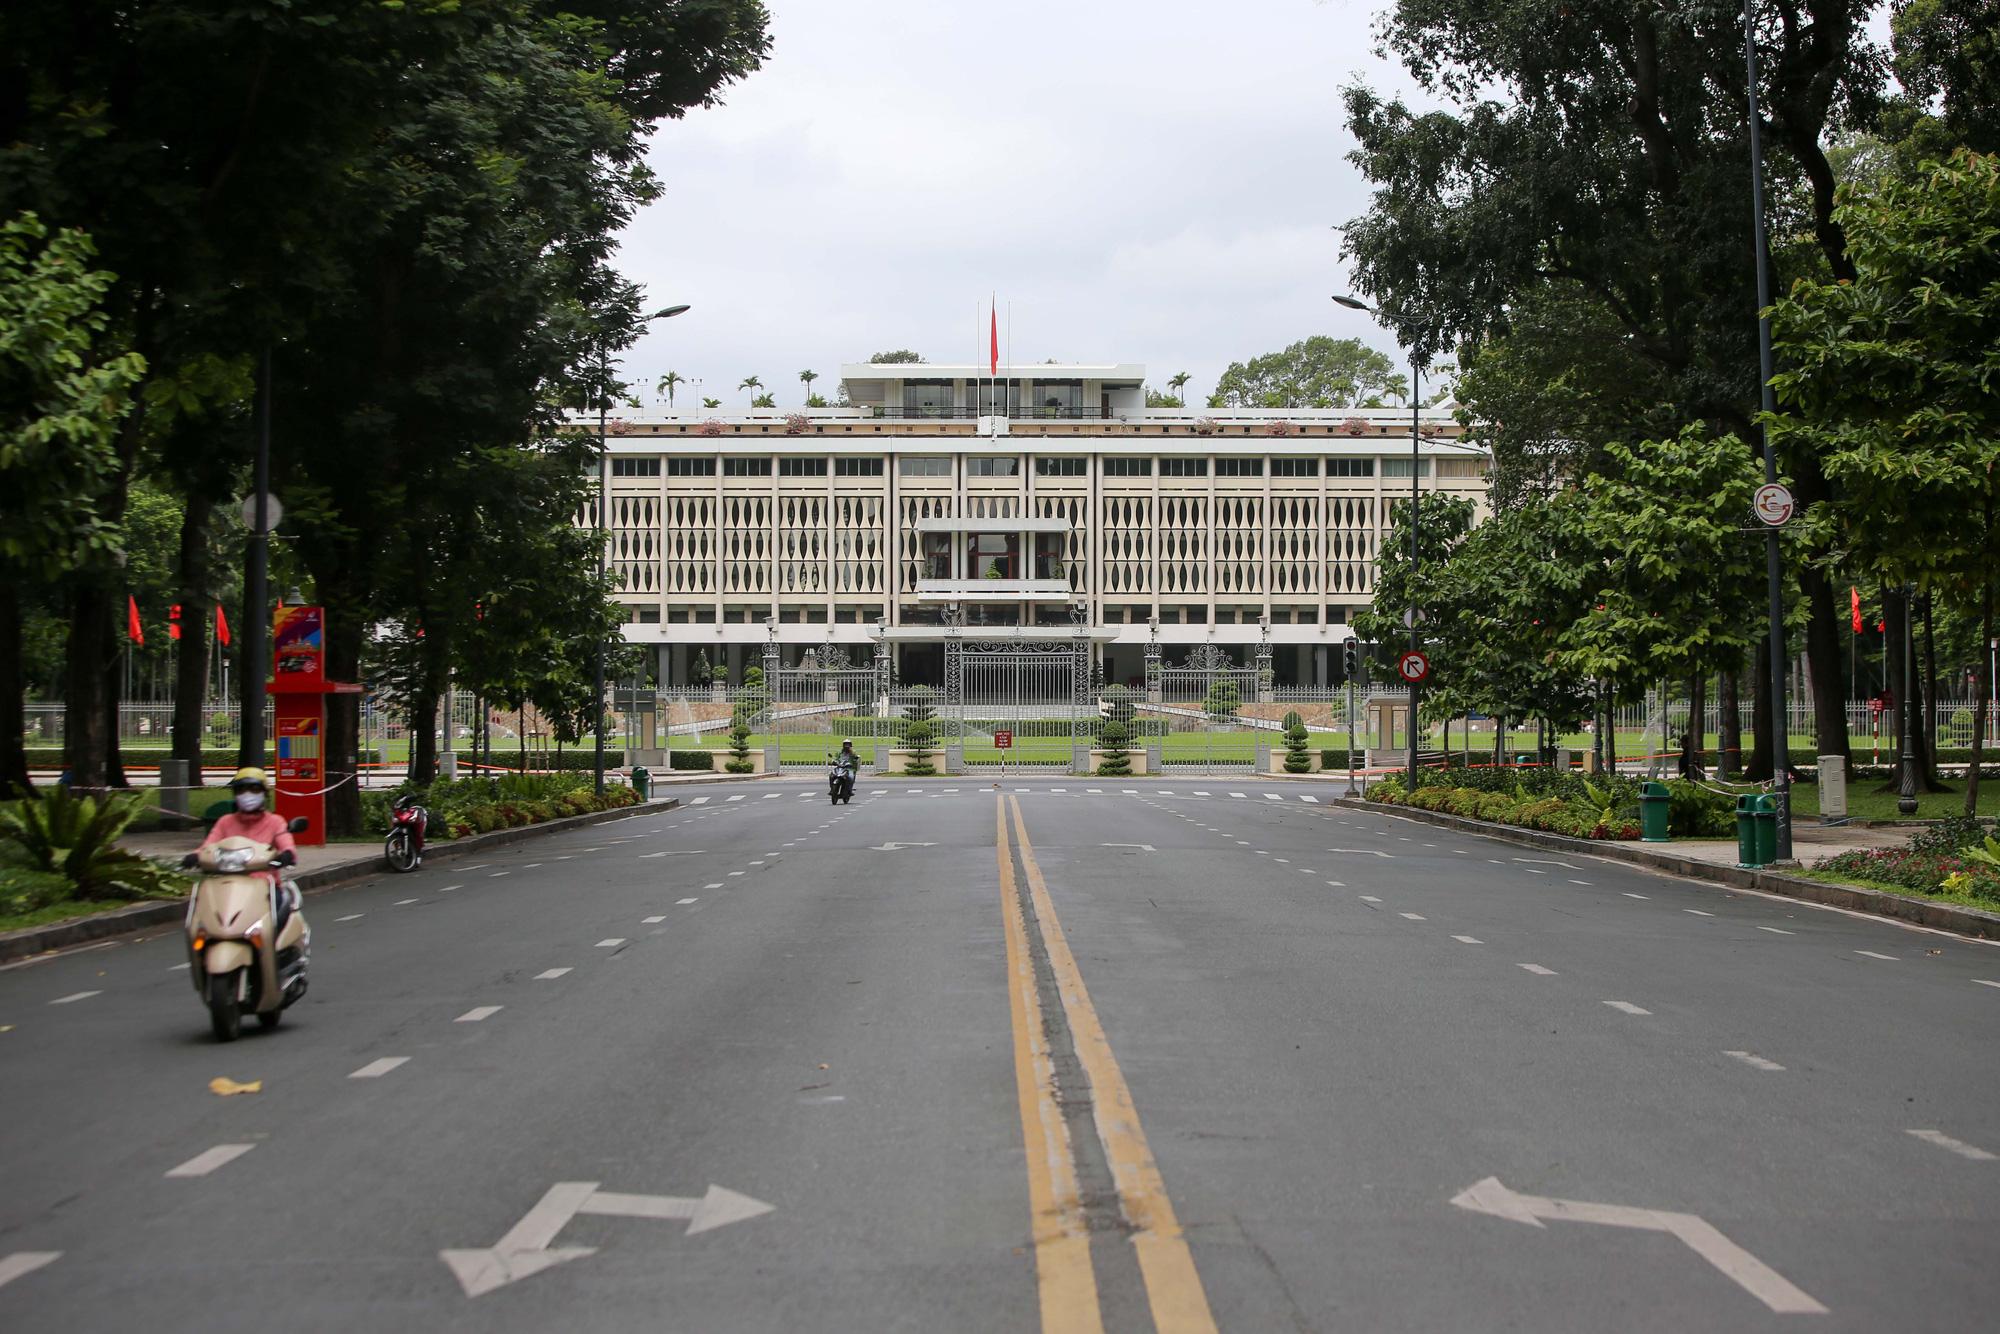
có một toà nhà xuất hiện ở phía cuối của con đường